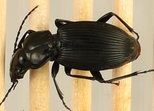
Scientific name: Pterostichus lachrymosus
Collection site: Mountain Lake Biological Station NEON (MLBS), plot MLBS_010